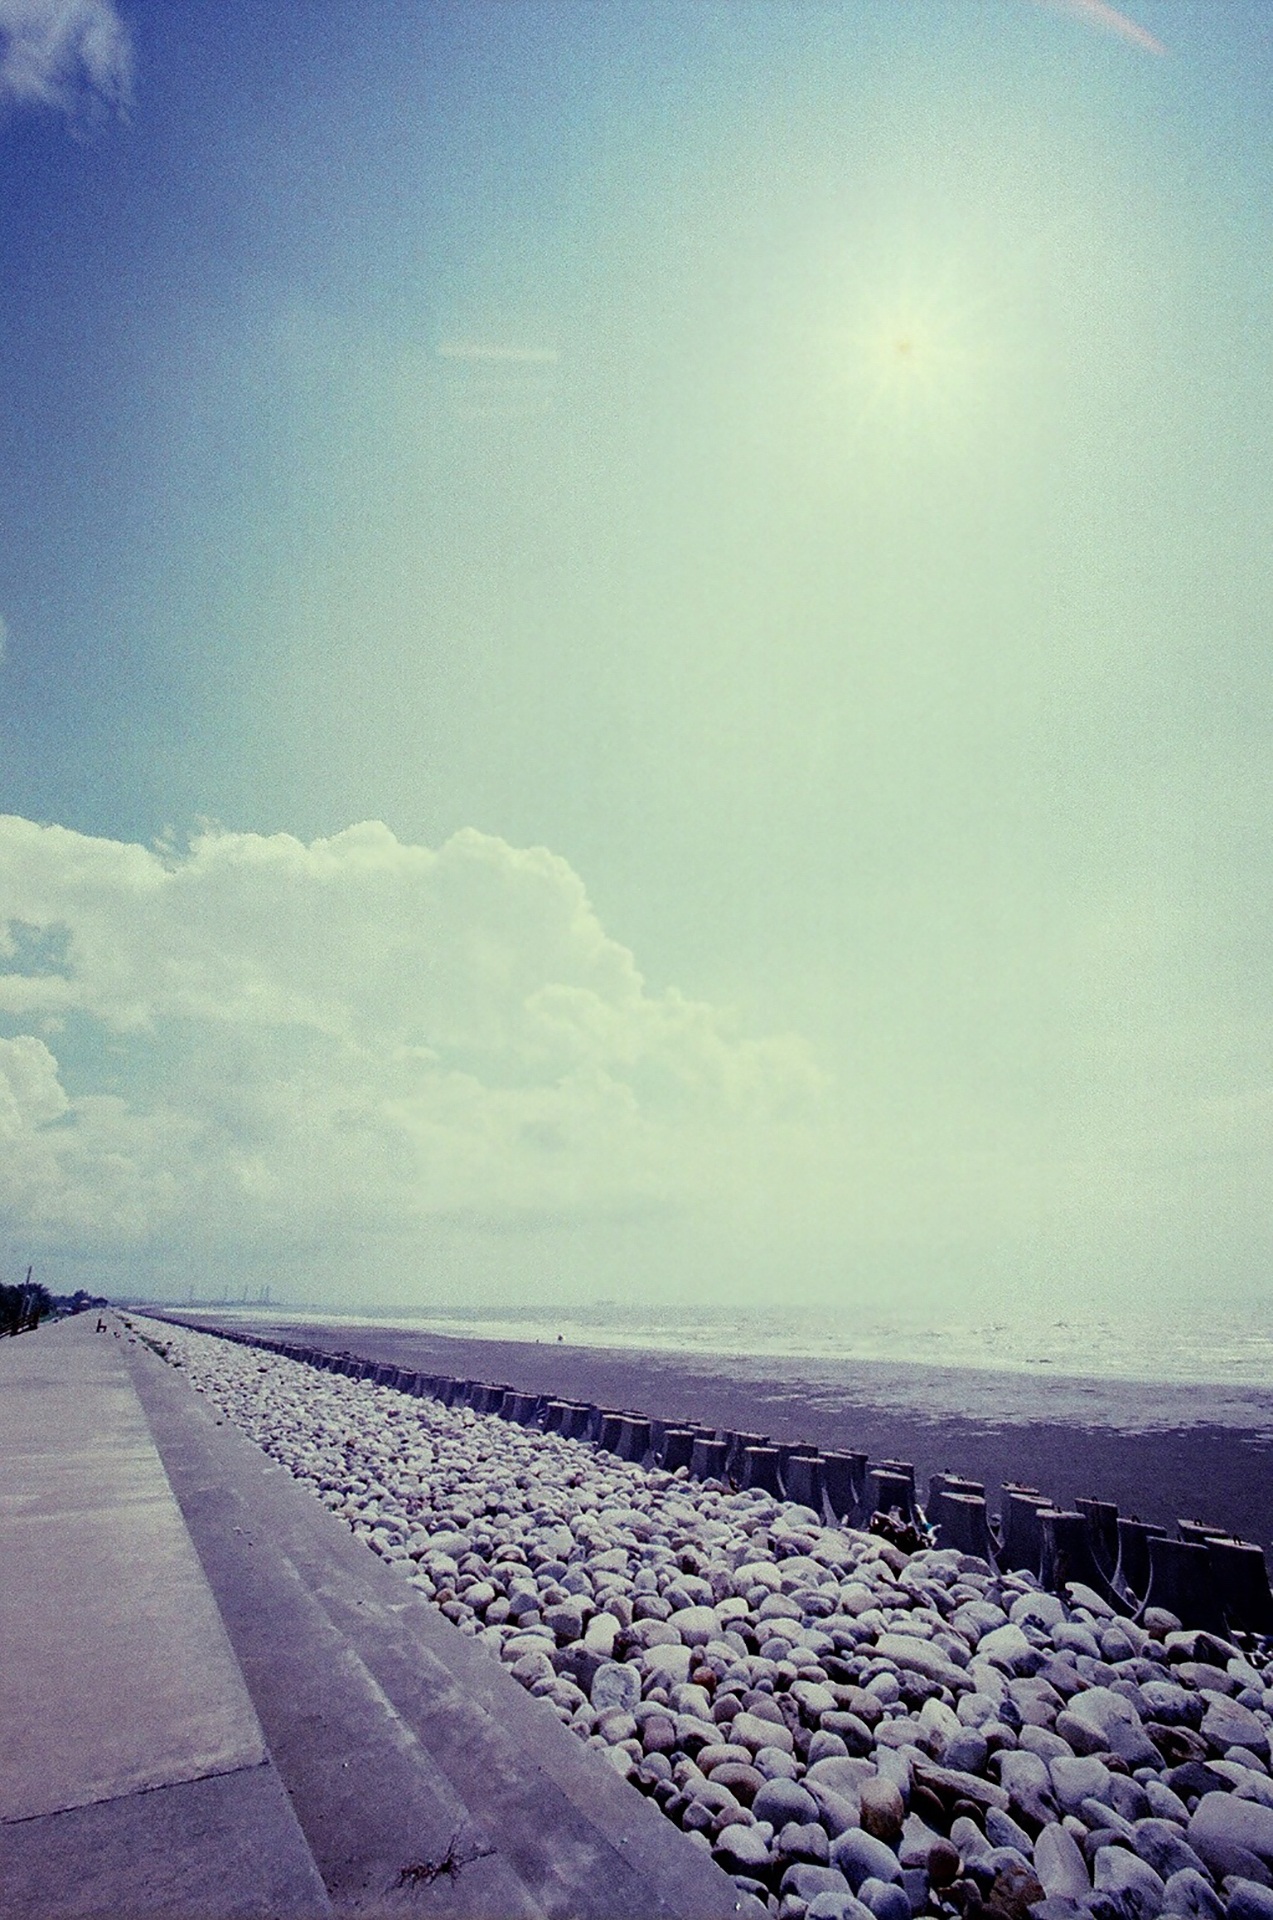
beach, sea, coast, sand, ocean, horizon, light, cloud, sky, sun, sunrise, sunset, sunlight, morning, shore, wave, wind, dawn, atmosphere, dusk, evening, weather, blue, body of water, shape, the sea, meteorological phenomenon, atmospheric phenomenon, atmosphere of earth, wind wave, shore stone